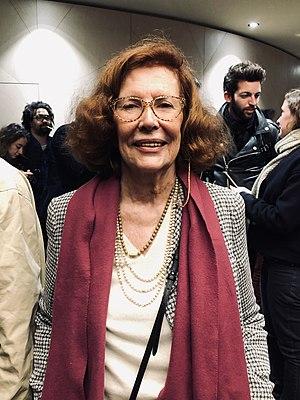
Michèle Ray-Gavras à l'avant-première du film de Costa Gavras, Adults in the Room le 23 octobre 2019
Michèle Ray-Gavras est une productrice française, née en 1939 à Paris.